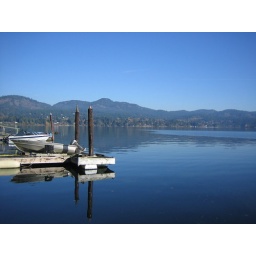
not a cloud in the sky